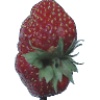
Label: Strawberry Wedge 1